Dany Garcia

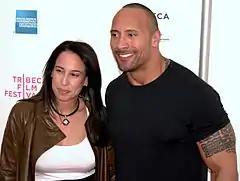
Garcia with ex-husband Dwayne Johnson in April 2009

Garcia met Dwayne Johnson while both were University of Miami college students, and they were married on May 3, 1997. They have one child together, professional wrestler Simone Johnson. On June 1, 2007, the couple announced they were divorcing amicably. The divorce was finalized in May 2008, and Garcia is now Johnson's global strategic advisor. In 2014, Garcia married bodybuilder and The Garcia Companies' Chief Health and Fitness Brand Officer, Dave Rienzi. They reside in Los Angeles and Orlando and have four dogs.